Theravada

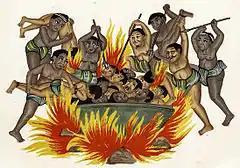
A Burmese depiction of a hell scene

The orthodox standpoints of Theravāda in comparison to other Buddhist denominations are presented in the "Kathavatthu" (Points of Controversy), as well as in other works by commentators like Buddhaghosa.